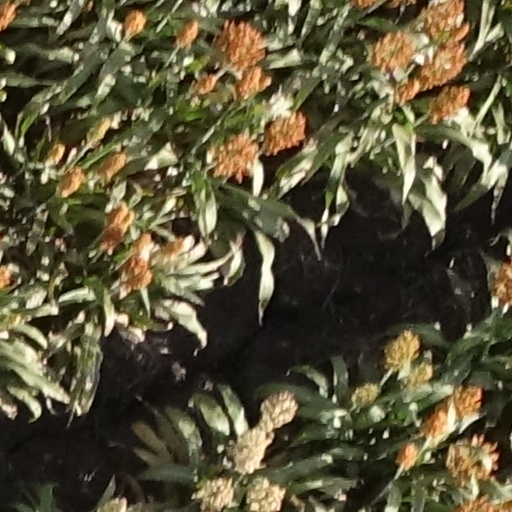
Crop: sorghum